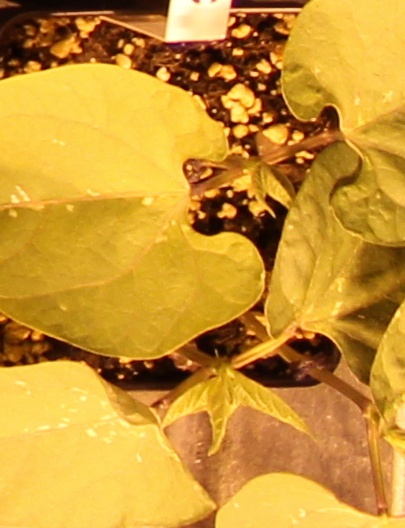
Label: Blackbean